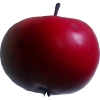
Label: Apple 11